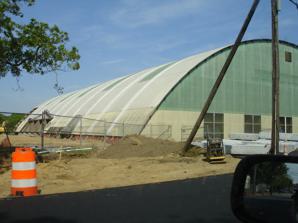
Building: Lt. Joseph P. Kennedy Jr. Memorial Skating Rink
Country: United States of America
Year built: 1957
Ice skating rink in Barnstable, Massachusetts, United States Lt. Joseph P. Kennedy Jr. Memorial Skating Rink Kennedy Skating Rink The rink, pending demolition in 2009. Full name Lieutenant Joseph Patrick Kennedy Junior Memorial Skating Rink Location Hyannis, Massachusetts Coordinates 41°39′15.86″N 70°17′32.00″W / 41.6544056°N 70.2922222°W / 41.6544056; -70.2922222 Owner Town of Barnstable Operator Barnstable Department of Recreation Surface Ice Scoreboard Yes Construction Broke ground 1957 Built 1957 Opened 1957 Renovated 1965 Closed 2009 Tenants Barnstable High School The Lieutenant Joseph Patrick Kennedy Junior Memorial Skating Rink was an ice skating rink in the town of Barnstable, Massachusetts , United States. It was named after the late Joseph P. Kennedy Jr. , who was killed when his B-24 Liberator exploded during a bombing mission. The facility also doubled as an ice hockey rink for Barnstable High School .  The last public skate occurred on March 22, 2009. It was replaced by the Hyannis Youth and Community Center . History Opening The Lt. Joseph P. Kennedy Jr. Memorial Skating Centre rink opened in 1957 as an open-air skating rink. It was built with funds from the Joseph P. Kennedy Jr. foundation, which made the name fitting. In 1960, the rink was extended in length from 185 to 215 feet, with its official 85 foot hockey width. At the time, this made it the second largest in the northeastern United States, behind one in West Point, New York . This was alright for skating during calm weather, but it was impossible to skate during a storm. Early skaters even had to shovel the ice after a snowfall. This led to it being enclosed in 1965. Although the rink was enclosed, it was open to the outside warm air. This led to fog forming on some nights. It was also unable to be used during the summer, a thing that most modern rinks do not have to do. This shortcomings led to replacement plans. For many years, the rink was home to Barnstable High School 's after prom celebration. The rink was used until 2008 when it was temporarily relocated to the high school because of the demolition of the rink. Replacement Demolition of the rink as viewed from the nearby Hyannis East Elementary School In the early 2000s, there were plans to replace the rink with one rink next door in the Hyannis Youth and Community Center . The original plans for the center consisted of one rink and an adjacent youth center. The plan was eventually scrapped and new plans incorporated the usage of two rinks, one gymnasium, a youth center, and a raised jogging track around the gymnasium. Closing The rink held its last public skate on March 22, 2009. This brought to an end 52 years of skating at the rink. The rink was eventually torn down, with a marker was placed in the spot of the former rink's center ice. One of the rinks will carry on the name of Joseph P. Kennedy, Jr. , while the other was posthumously named after Patrick Butler, a local resident who was deeply involved in the project. See also Cape Cod Coliseum References